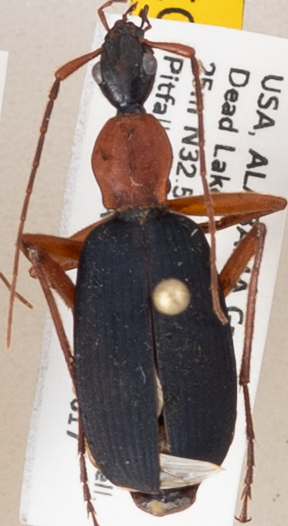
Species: Galerita bicolor
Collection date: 2019-06-17
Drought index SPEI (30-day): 0.414
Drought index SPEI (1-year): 1.01
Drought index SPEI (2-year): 1.69